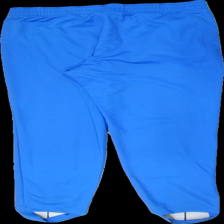
View: back
Type: Trousers
Category: Men
Brand: Missing
Colors: Blue
Material: 100% polyester
Cut: Regular
Season: All
Trend: 80s
Stains: Major
Damage location: bottom center
Price range: <50
Recommended usage: Export
Description: blå byxor, mycket nopprig vid fötterna, flera små fläckar över hela, vintage sports
Comment: vintage sports